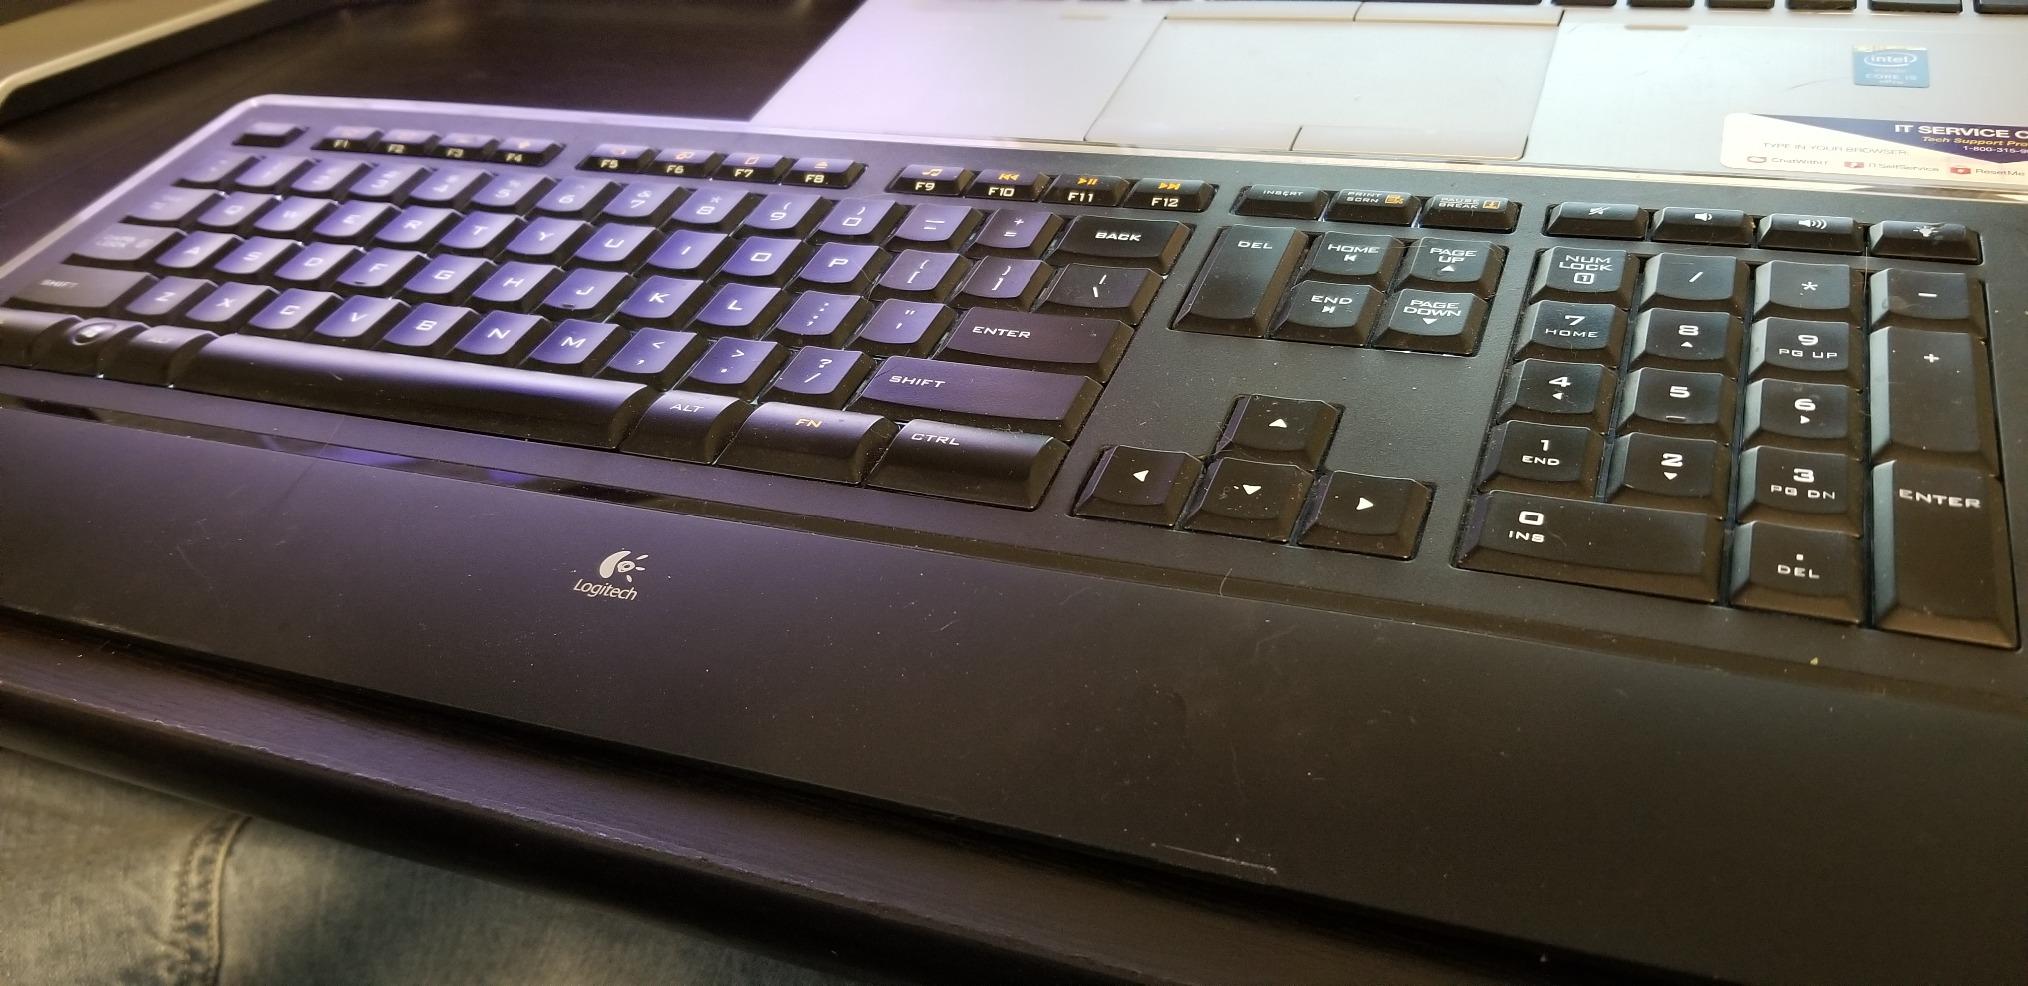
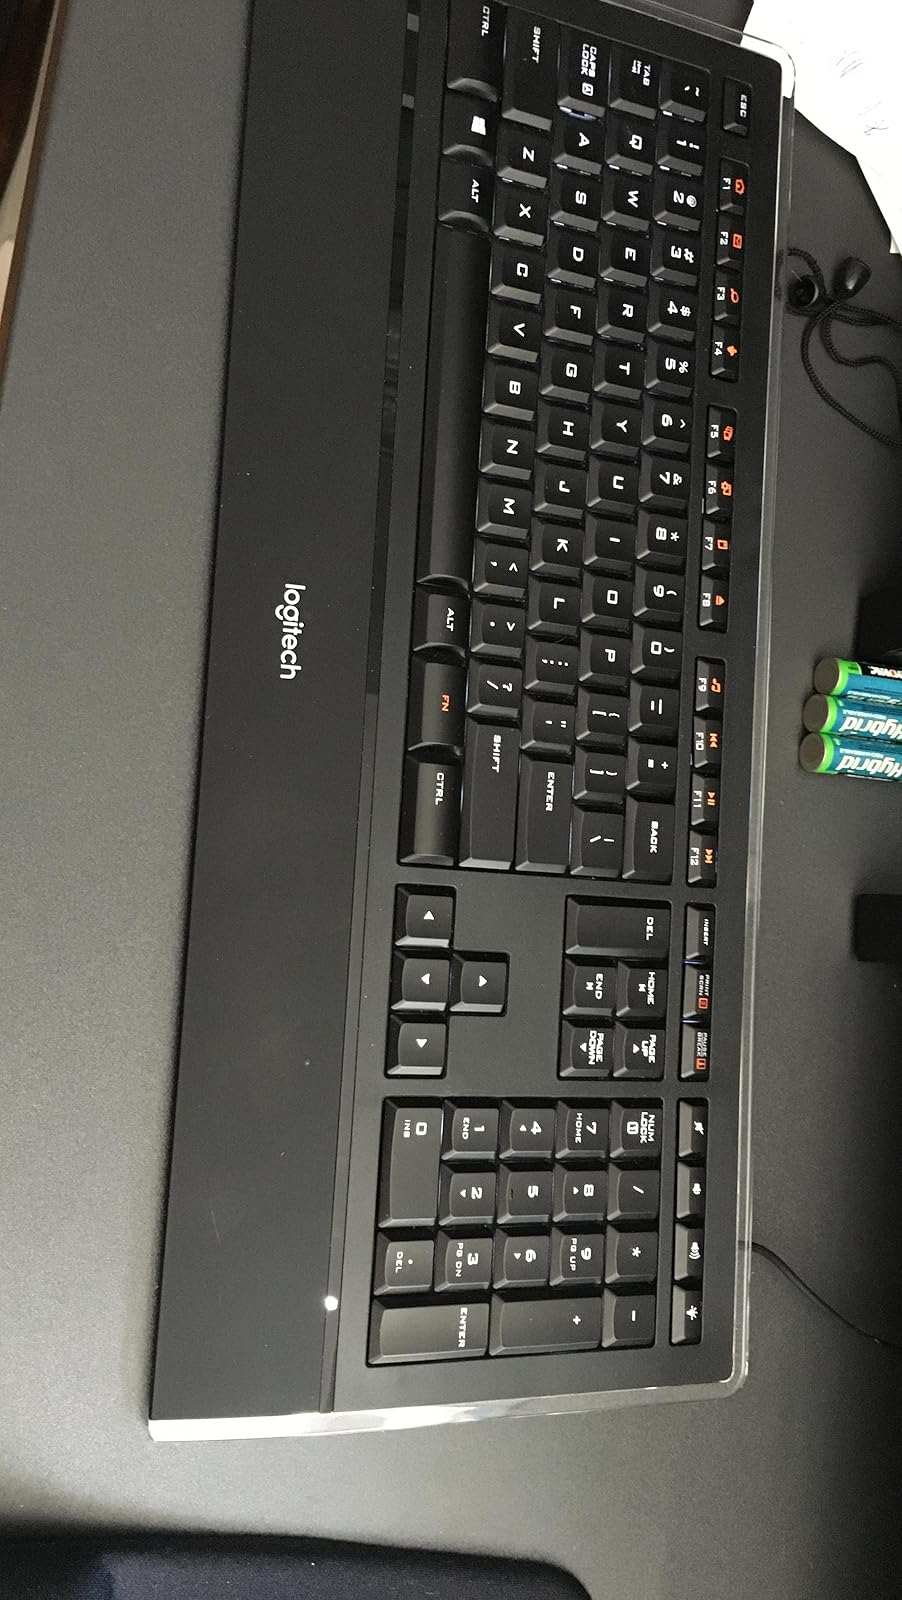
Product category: keyboard
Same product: yes